2016–17 Colchester United F.C. season

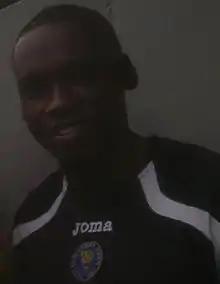
Jermaine Grandison signed until the end of the season on 22 December after impressing for the under-23 side.

Colchester opened December with a goalless draw at Mansfield Town on 10 December. They extended their unbeaten run to four games on 17 December with a 2–1 home win over Notts County. The visitors took the lead in the first half, but Kurtis Guthrie scored his fifth goal of the season to level the scores before the interval. A goalmouth scramble saw Richard Duffy score an own goal with 13-minutes remaining to hand the win to the U's.